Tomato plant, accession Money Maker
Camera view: horizontal (90 deg, fisheye); turntable rotation: 120 degrees
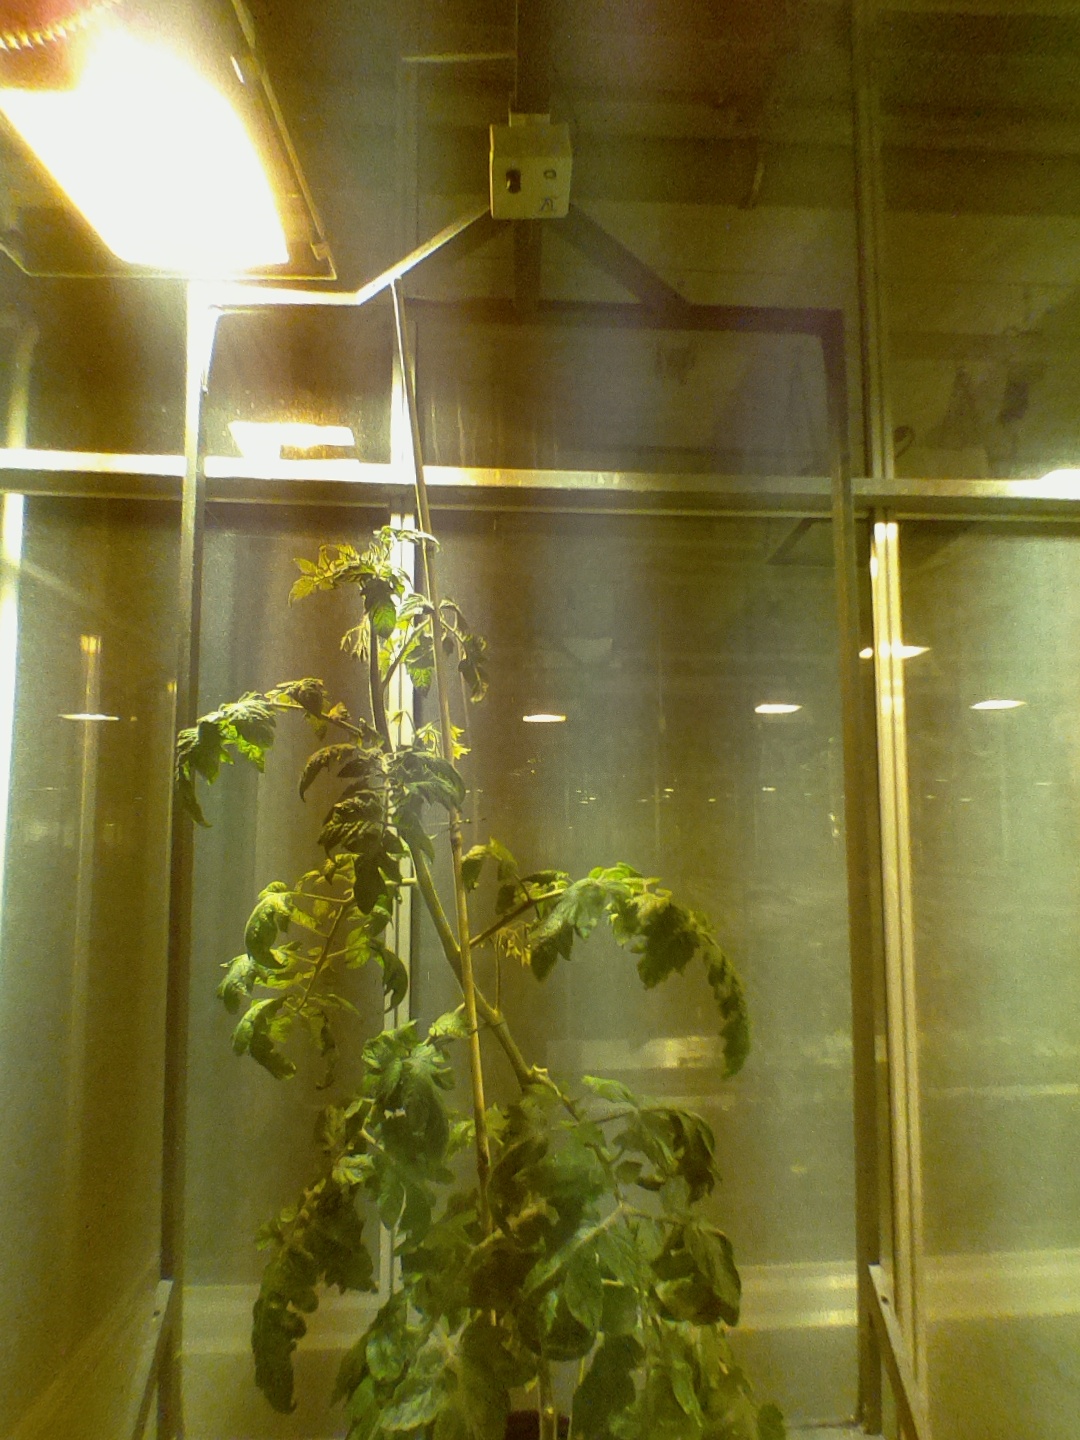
BBCH growth stage 69: End of flowering, 90%-100% of flowers open, more petals falling